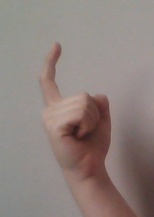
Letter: ra